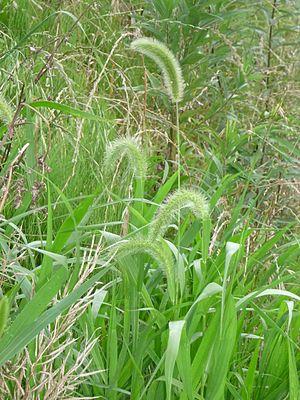
La résistance à des herbicides est la capacité héritée d'une population de plantes à survivre et à se reproduire après avoir été exposée à une dose d'herbicide qui serait normalement létale pour un biotype sauvage.